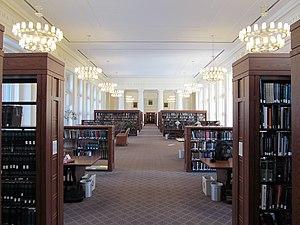
La bibliothèque de l'université Harvard comprend environ 73 bibliothèques pour un total de plus de 18 millions de volumes. Il s'agit de la plus ancienne bibliothèque des États-Unis, ainsi que de la plus grande bibliothèque universitaire et de la plus grande bibliothèque privée au monde, d'après le nombre d'éléments détenus dans les fonds.